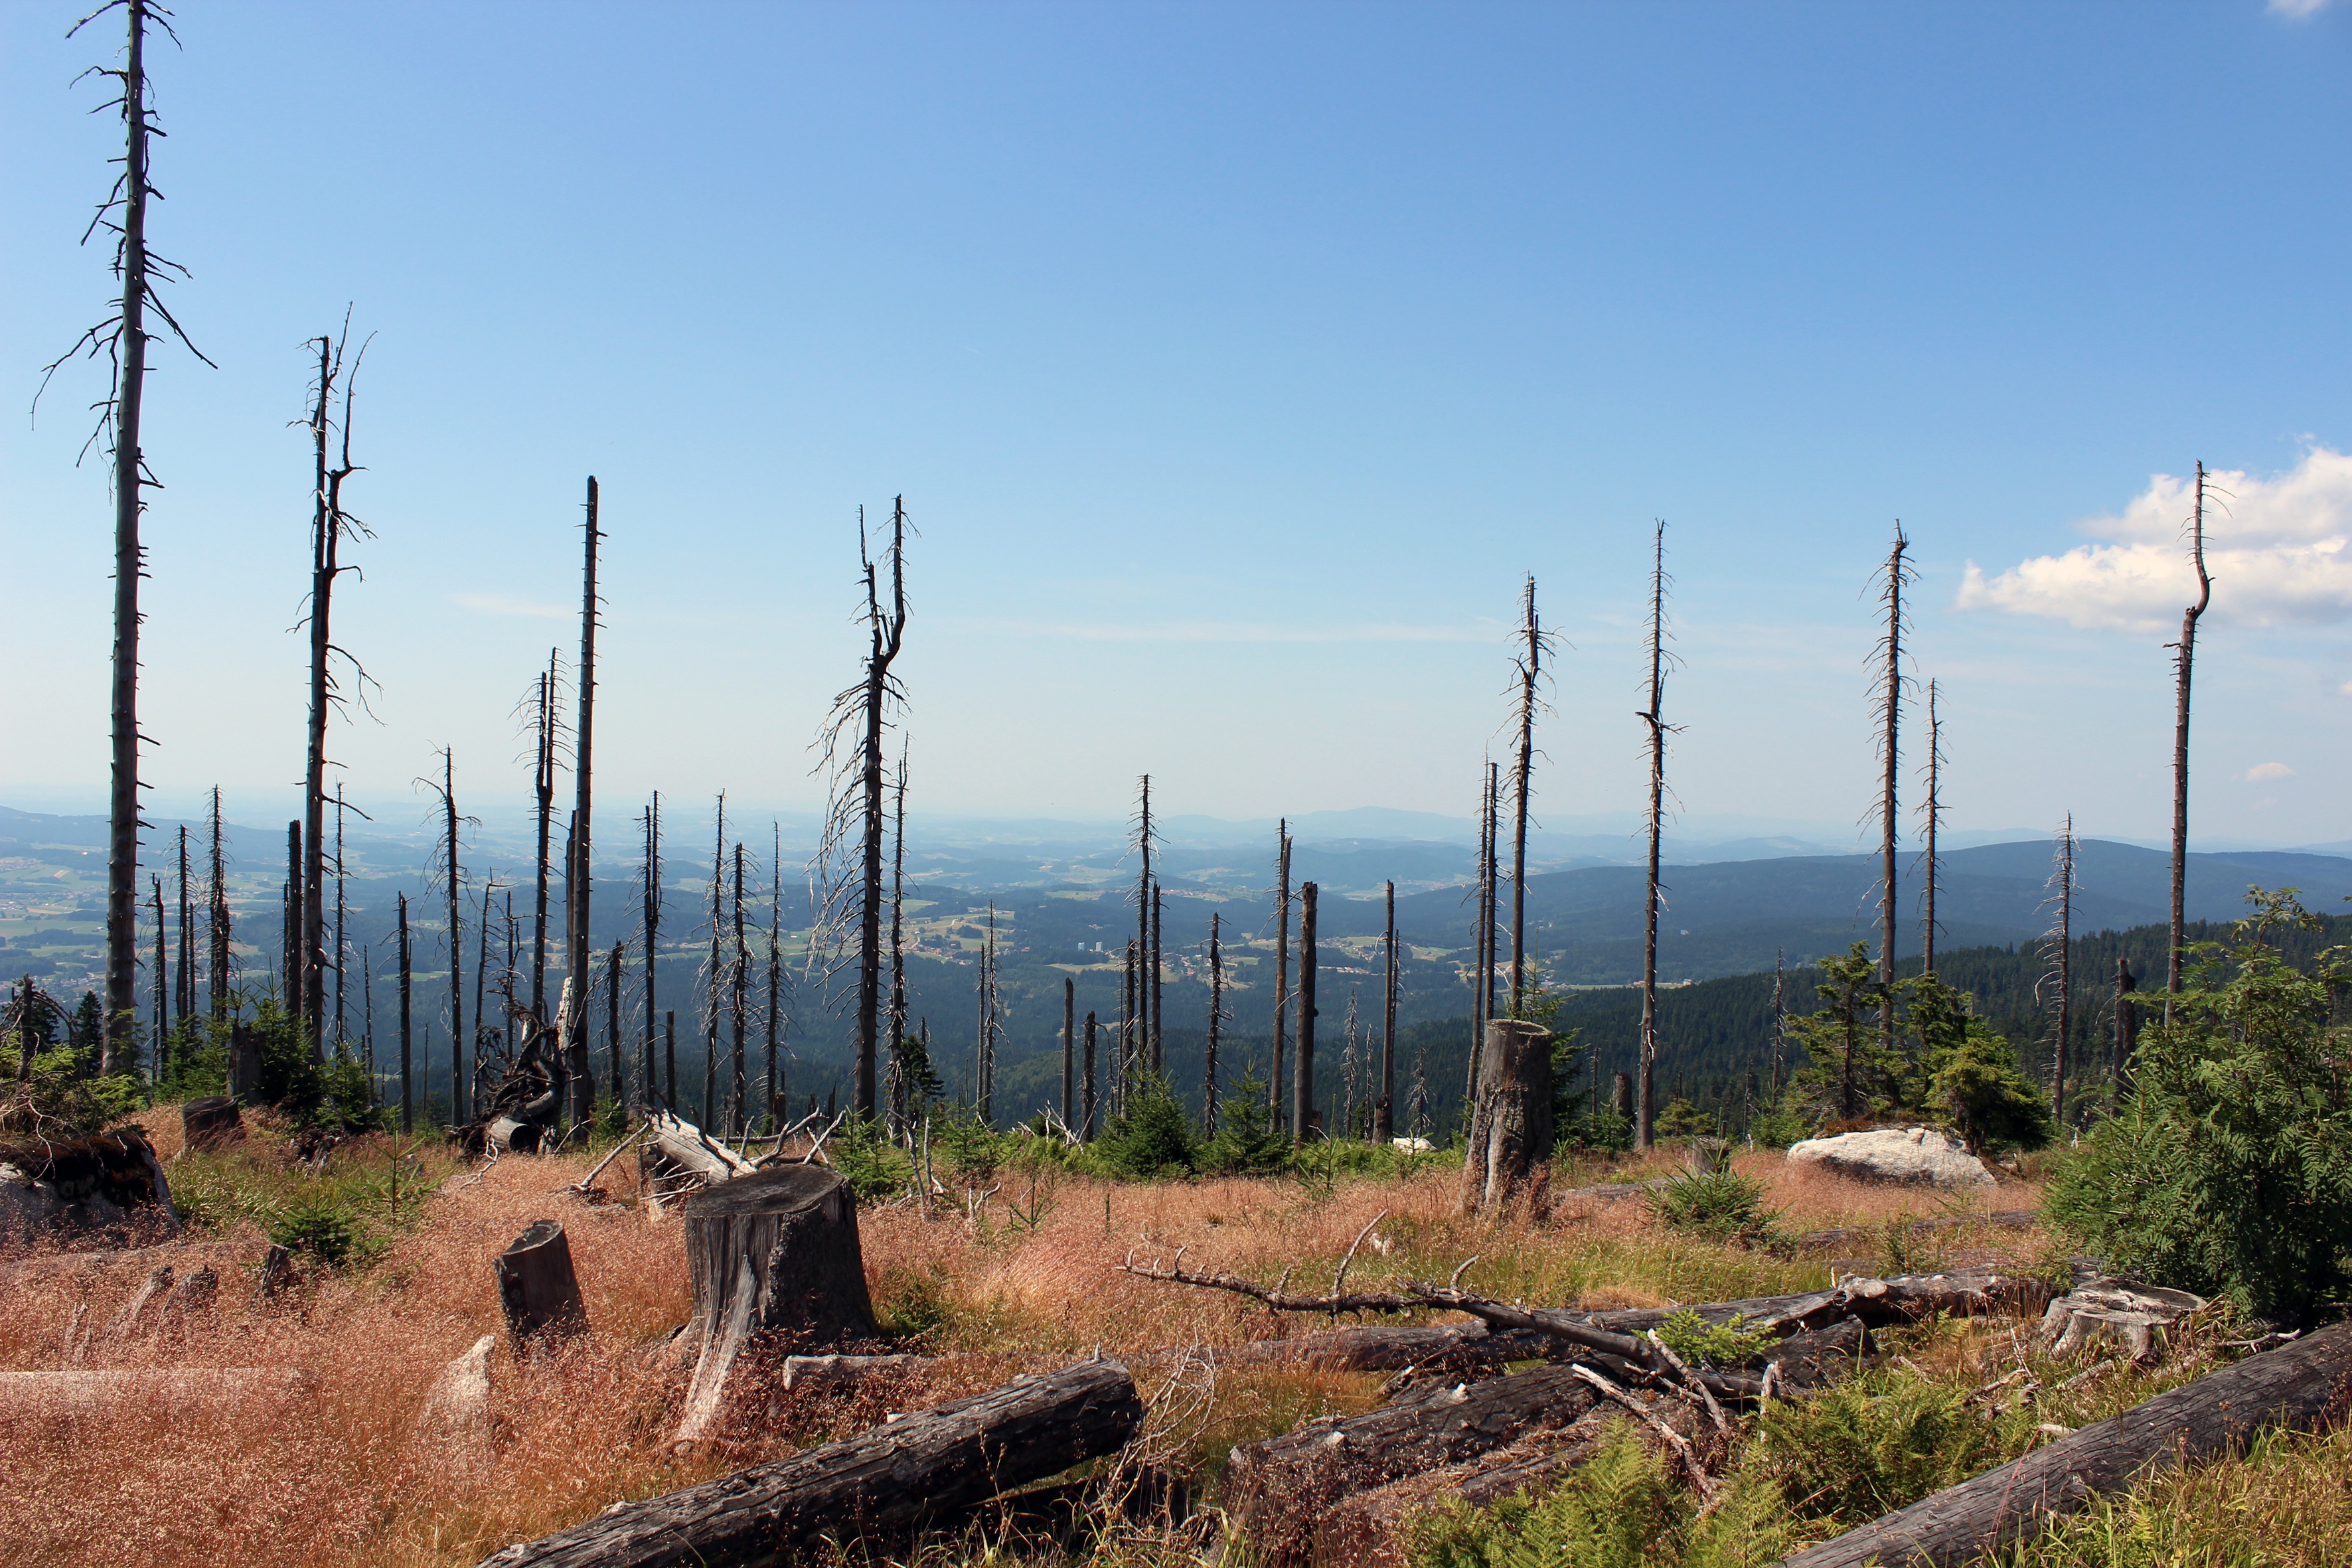
landscape, tree, nature, mountain, stump, wind, summer, heaven, soil, trees, wetland, rural area, natural environment